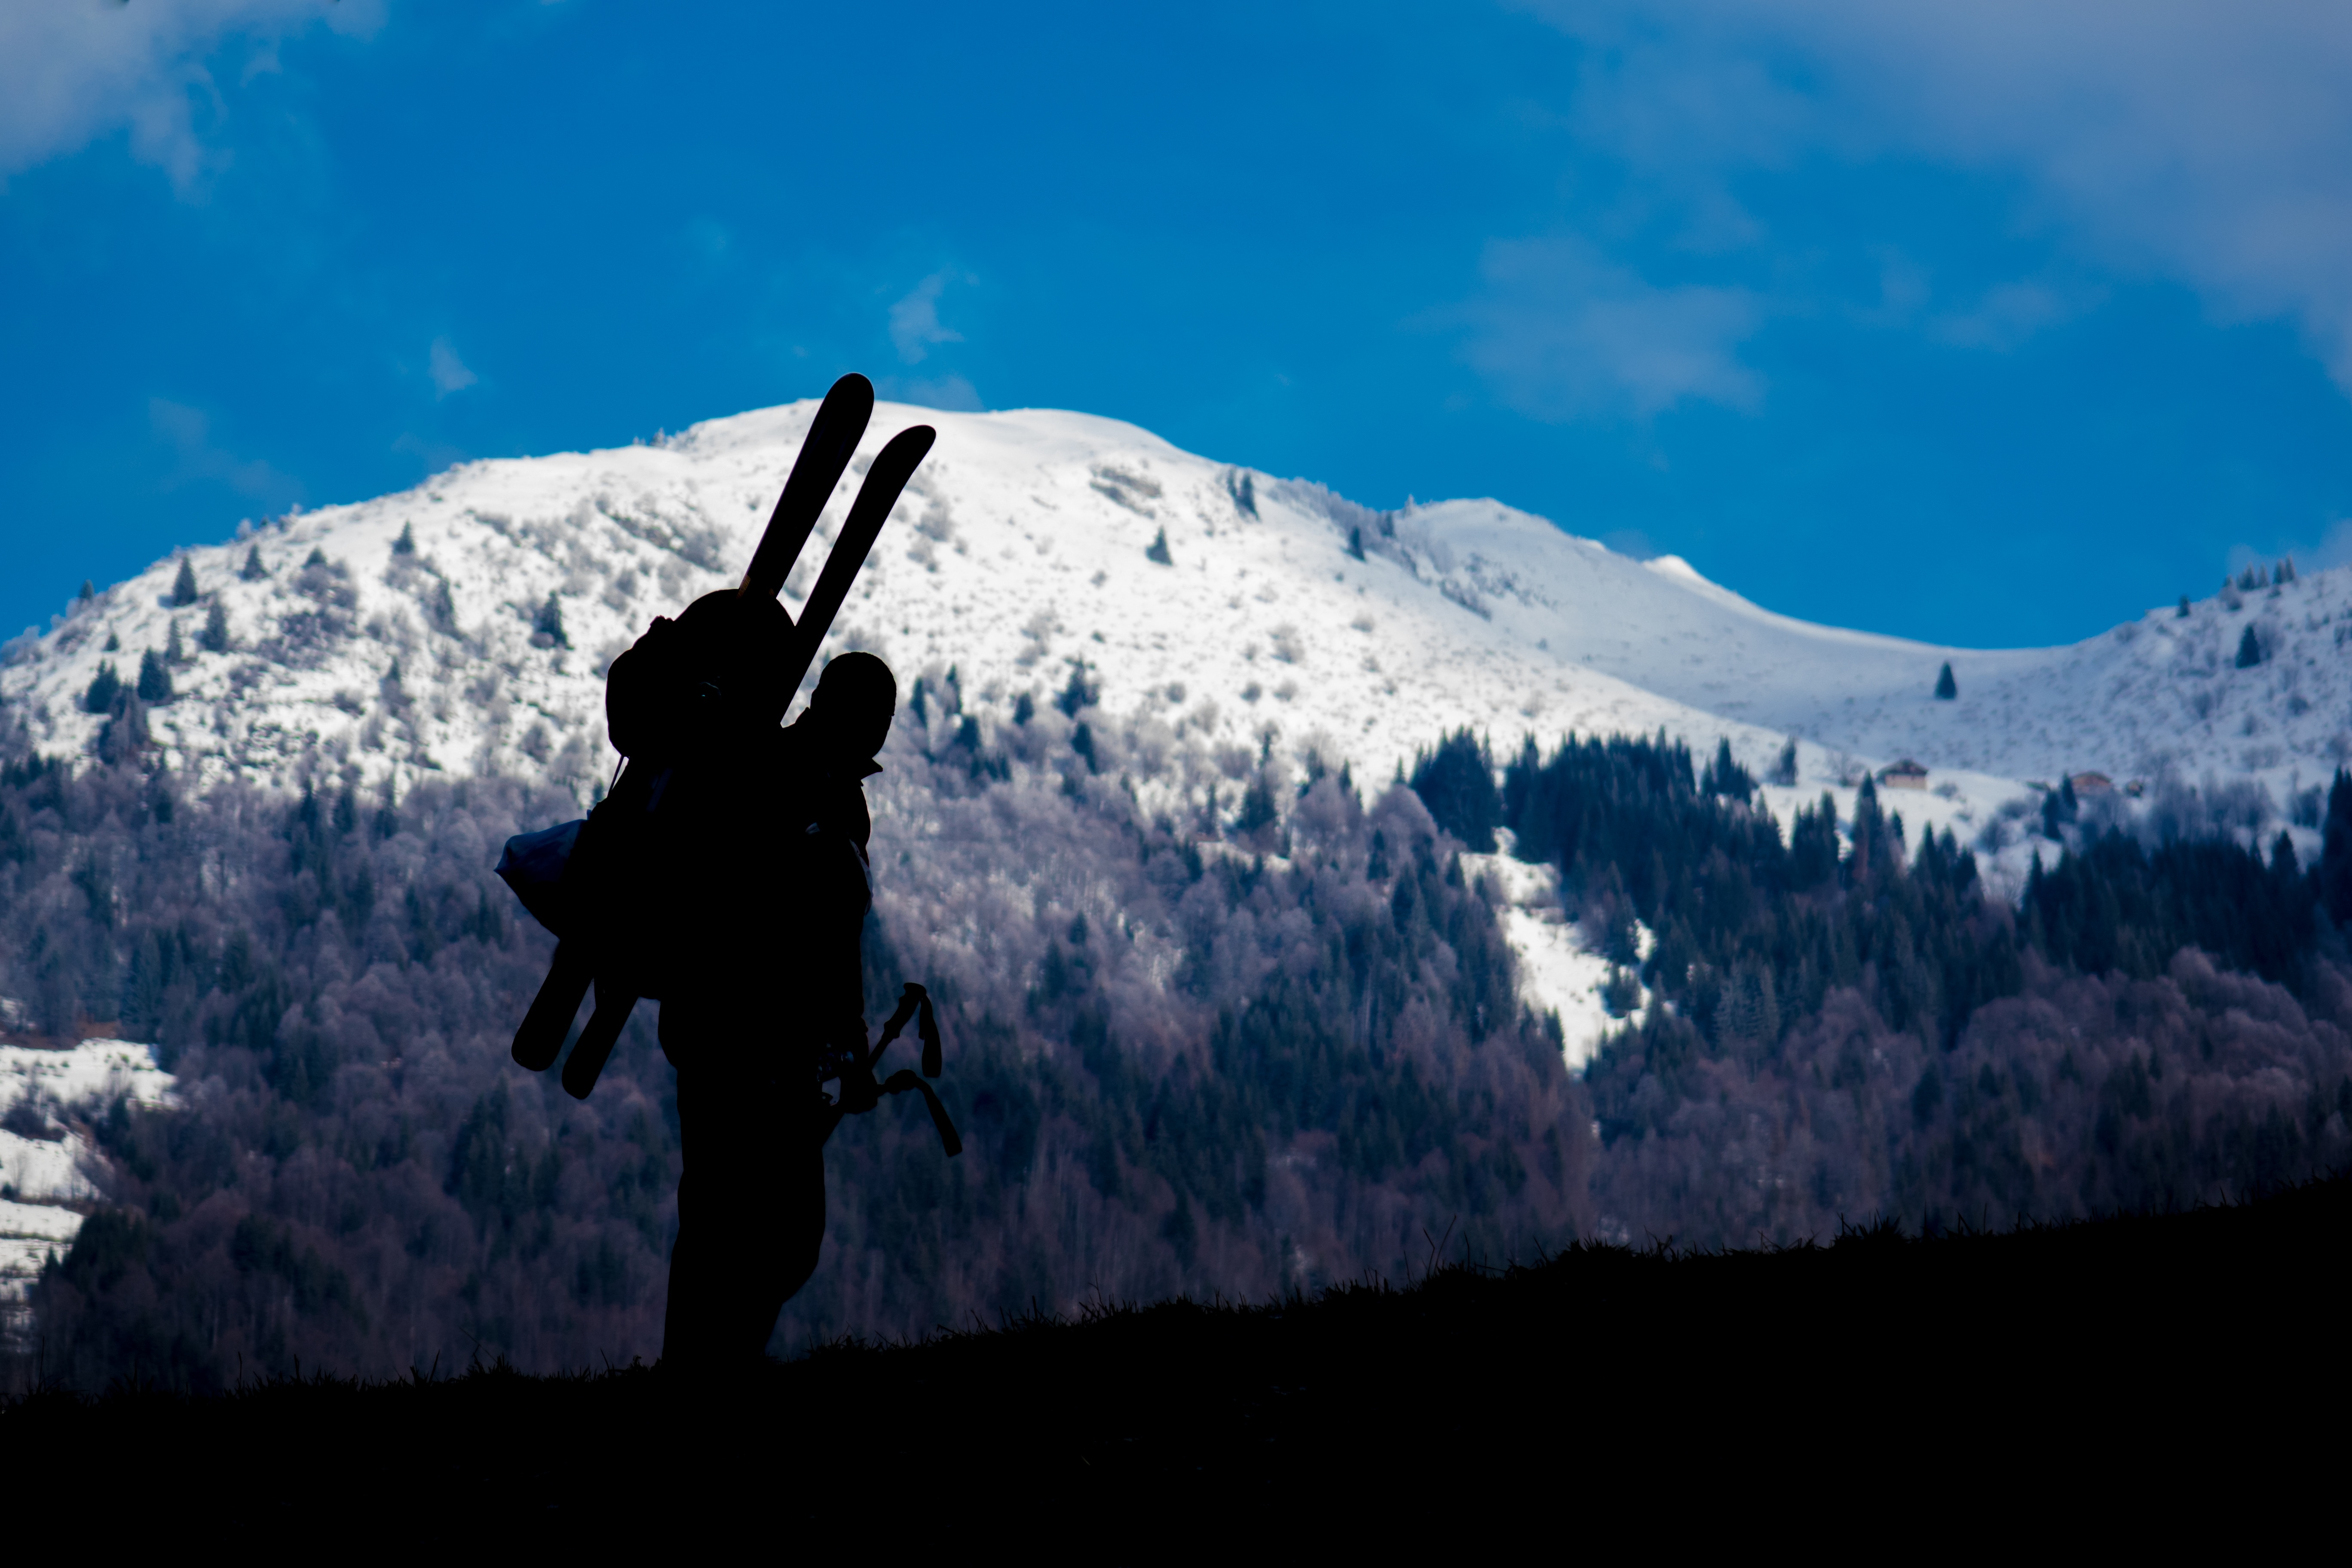
silhouette, person, mountain, snow, adventure, mountain range, extreme sport, alp, summit, mountaineering, alps, mountainous landforms